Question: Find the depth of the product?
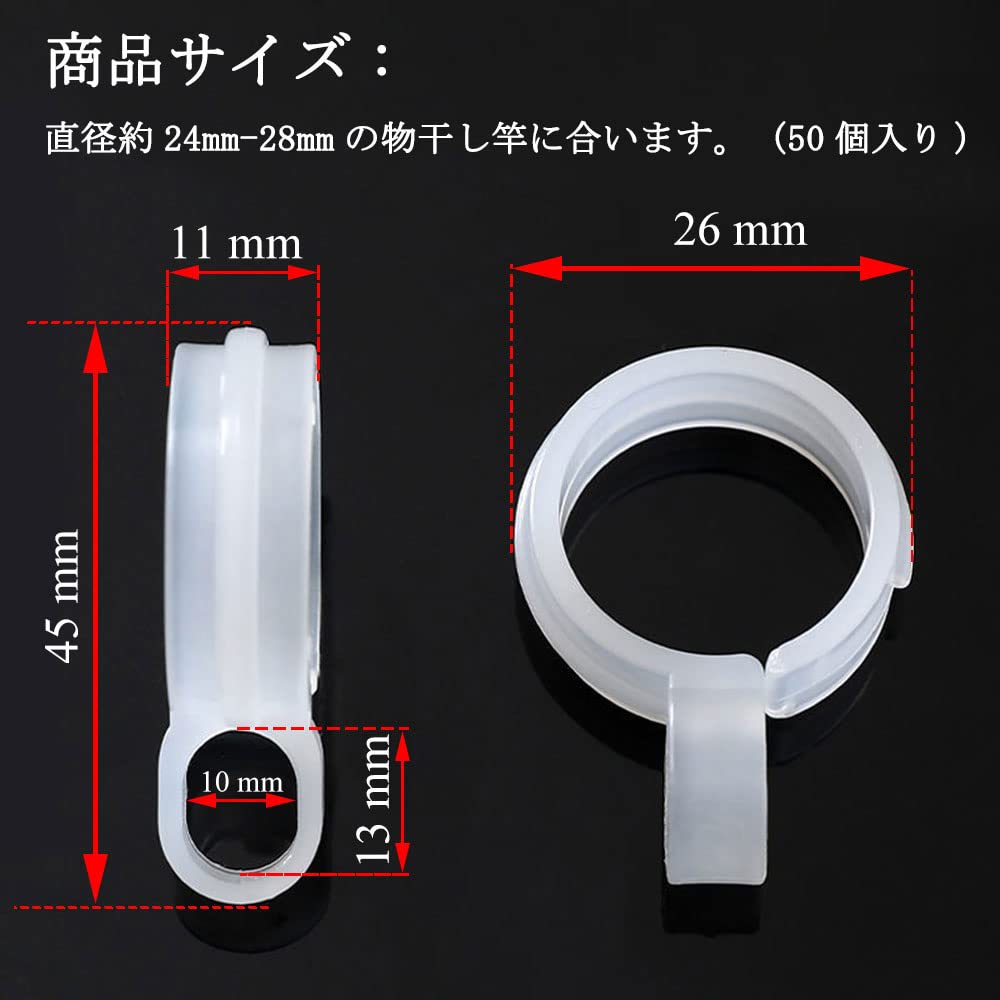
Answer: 45.0 millimetre